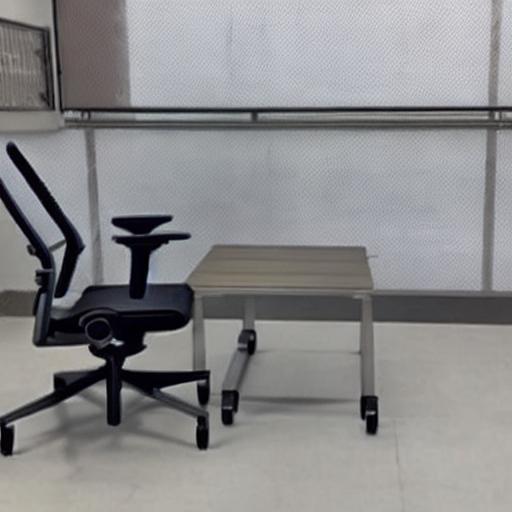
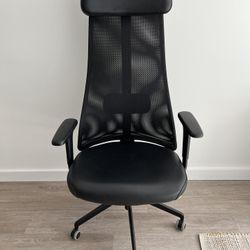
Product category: items_chair
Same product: no